Scottish Environment Protection Agency

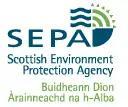
Scottish Environment Protection Agency logo

The Scottish Environment Protection Agency (SEPA) is Scotland's environmental regulator and national flood forecasting, flood warning and strategic flood risk management authority. Its main role is to protect and improve Scotland's environment. SEPA does this by helping business and industry to understand their environmental responsibilities, enabling customers to comply with legislation and good practice and to realise the economic benefits of good environmental practice. One of the ways SEPA does this is through the NetRegs environmental guidance service. It protects communities by regulating activities that can cause harmful pollution and by monitoring the quality of Scotland's air, land and water. The regulations it implements also cover the storage, transport and disposal of radioactive materials.